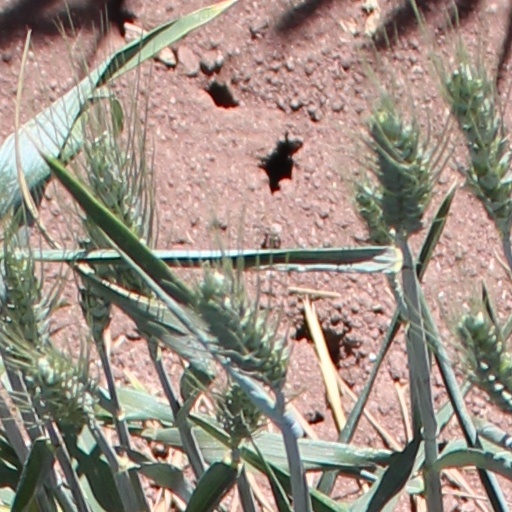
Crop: wheat